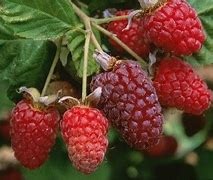
Label: raspberry